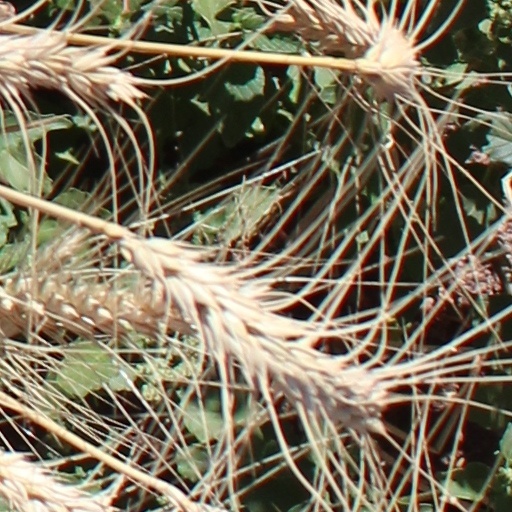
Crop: wheat